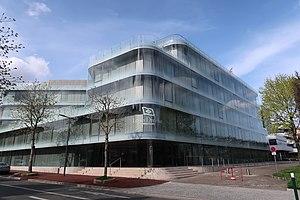
Siège de Louis Dreyfus Armateurs, 21 quai Gallieni (Suresnes).
Louis Dreyfus Armateurs est une entreprise française, armateur de navires vraquiers, de câbliers, de remorqueurs de haute mer, navires rouliers et de moyens logistiques. Elle tient son nom de son fondateur, Léopold Louis-Dreyfus. La famille Louis-Dreyfus reste aujourd'hui son unique actionnaire. Elle est actuellement l'un des premiers armateurs français.
Le quai Gallieni est une voie de circulation se trouvant à Suresnes. Il suit le parcours de la route départementale 7.